Jan Van Dyke

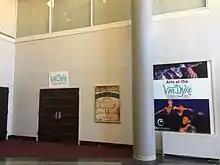
Van Dyke Performance Space in the Greensboro Cultural Center

Van Dyke left one million dollars to the United Arts Council of Greensboro, which used the funds to build the Van Dyke Performance Space, a 7,500 square foot black-box dance theater on the first floor of the Greensboro Cultural Center.